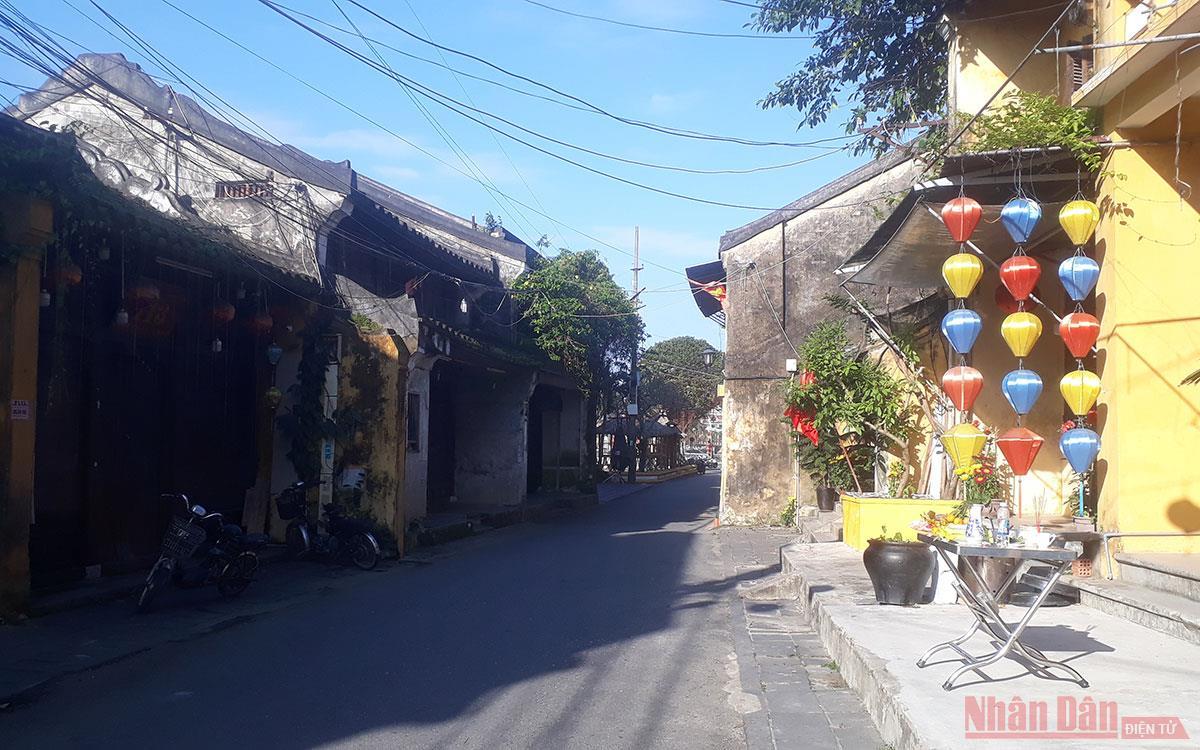
có hai chiếc xe đạp điện đang được dựng ở lề đường bên trái